María Adela Caría

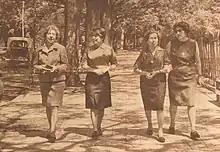
Irene Bernasconi, Maria Adela Caria, Elena Martinez Fontes and Carmen Pujals

She was part of the team of four that worked at Bernardino Rivadavia Argentine Museum of Natural Sciences, and they were invited to be a part of that year's expedition. In November 1968, Caría participated in the expedition to Antarctica together with Elena Martínez Fontes, Irene Bernasconi and Carmen Pujal. After embarking on the "ARA Bahía Aguirre", it was transferred to the Melchior Base, where they worked during the summer collecting specimens from Antarctica. During the expedition they travelled a thousand kilometres by boat around Antarctica, making landings to take samples. Her research contributed to the knowledge of marine algae, siliceous sponges, starfish, sea urchins and other invertebrates, as well as to the understanding of environmental microbiology.